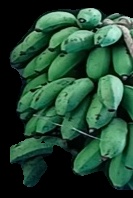
Variety: rasbale
Grade: grade2